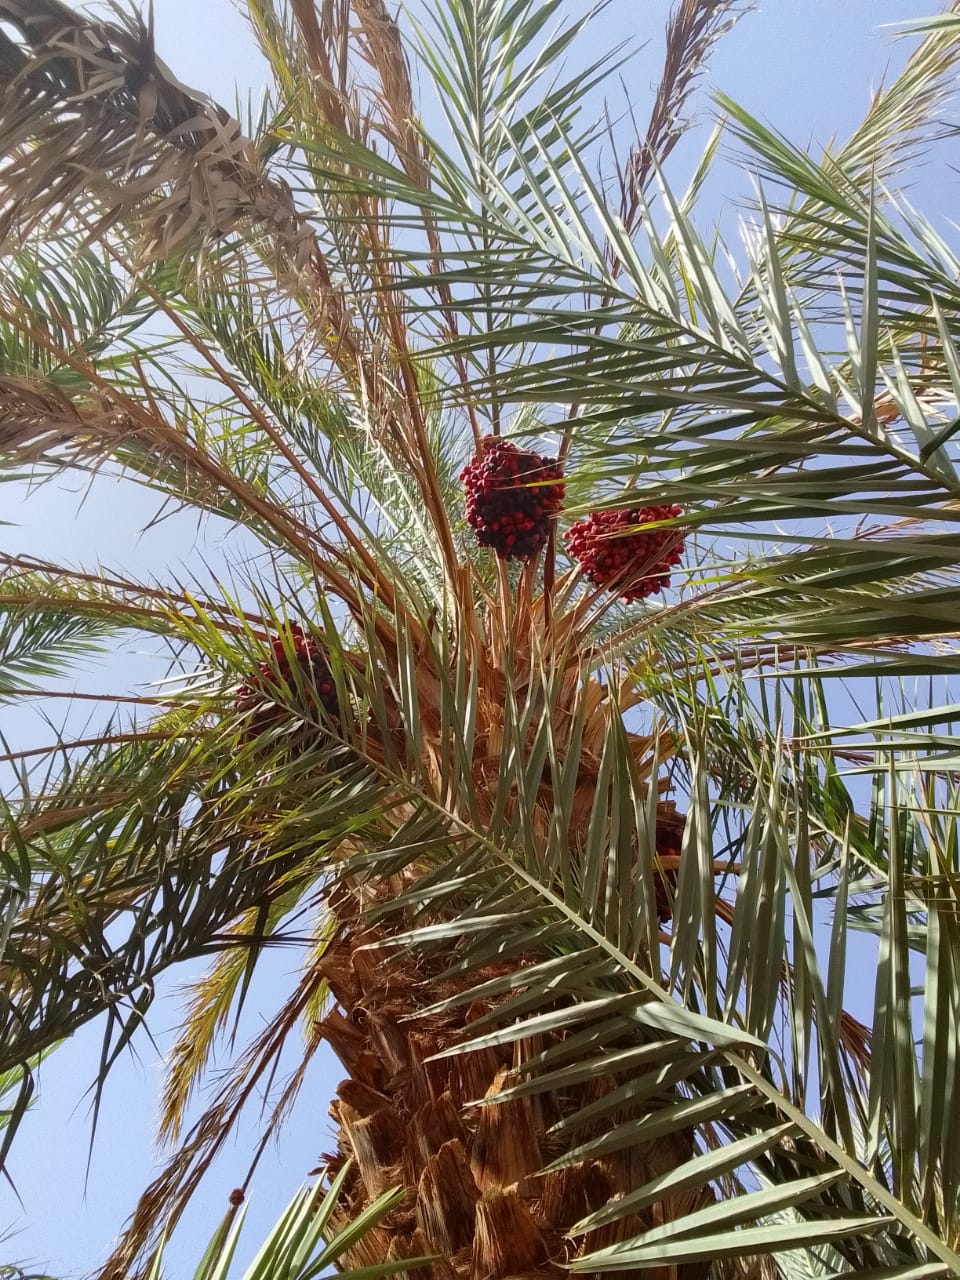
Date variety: bouisthami